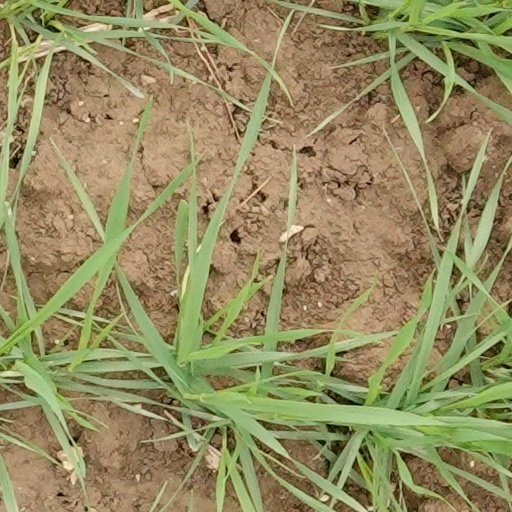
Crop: wheat